Afrobeat (book)

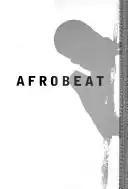

Afrobeat: New Black British Fiction was a 1999 anthology of Black British writing edited by Patsy Antoine. It was published in London by Pulp Faction.